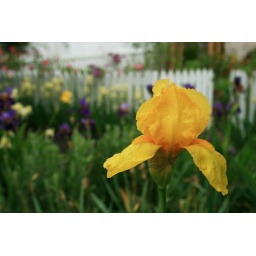
A golden yellow iris covered in dew